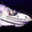
Label: ship